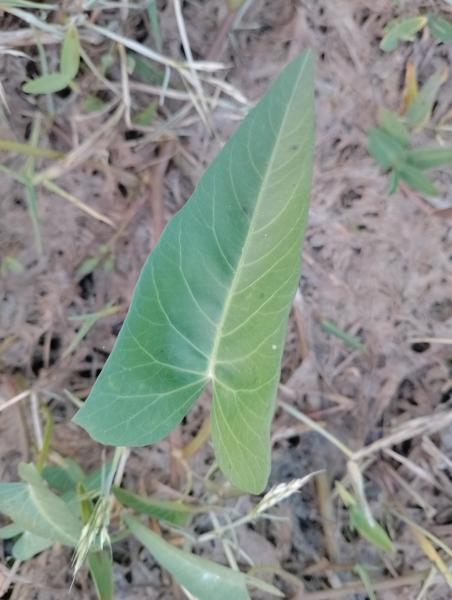
Weed species: Ipomoea aquatic